France–Vietnam relations

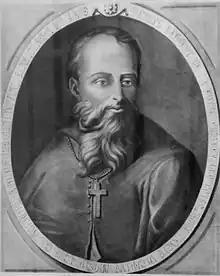
Pierre Lambert de la Motte.

Meanwhile, the Jesuits under the Portuguese "Padroado" continued their efforts in Vietnam. In 1658, Fathers Manoel Ferreira and Frenchman Joseph Tissanier arrived in Tonkin, but they were expelled in 1664 under the rule of Trịnh Tạc, and fled to Ayutthaya. In June 1666, the Ayutthaya base of the Paris Foreign Missions Society dispatched Father François Deydier to Tonkin, who was able to reorganize Catholics there, although he remained in hiding. Mgr Lambert de la Motte himself would also visit the mission in Tonkin in 1669 and reinforce the organization there, under cover of trading activities of the French East India Company.